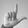
ASL letter: L